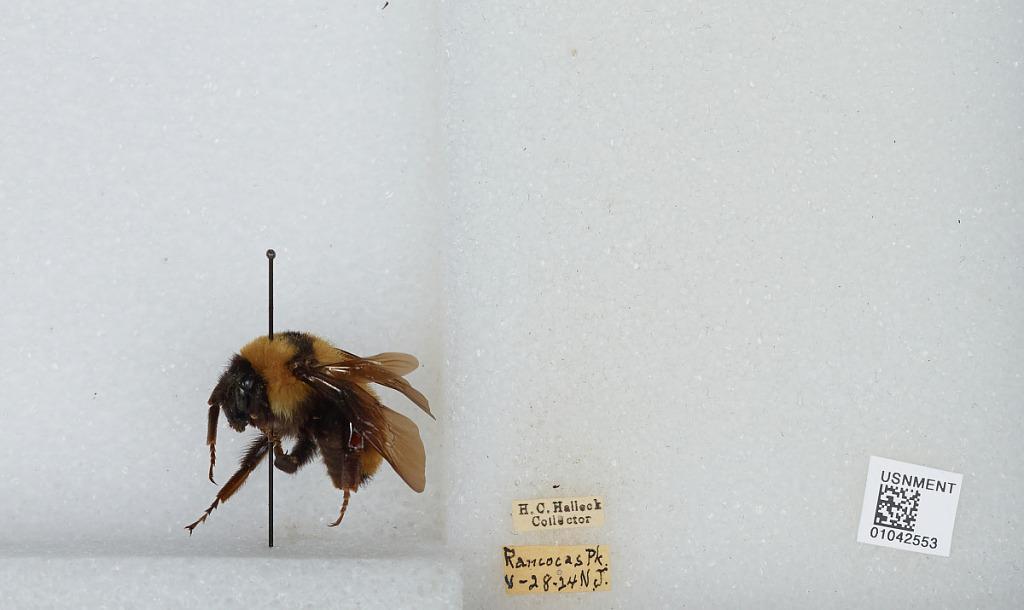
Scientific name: Bombus sp.
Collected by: H. Hallock
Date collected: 1914-5-28
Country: United States
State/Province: New Jersey
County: Burlington
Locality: Rancocas State Park
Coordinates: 39.9931, -74.8528